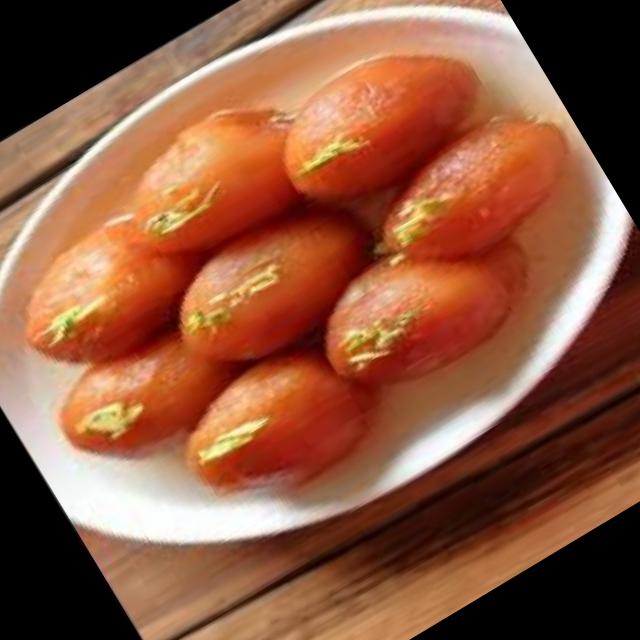
Dish: gulab_jamun